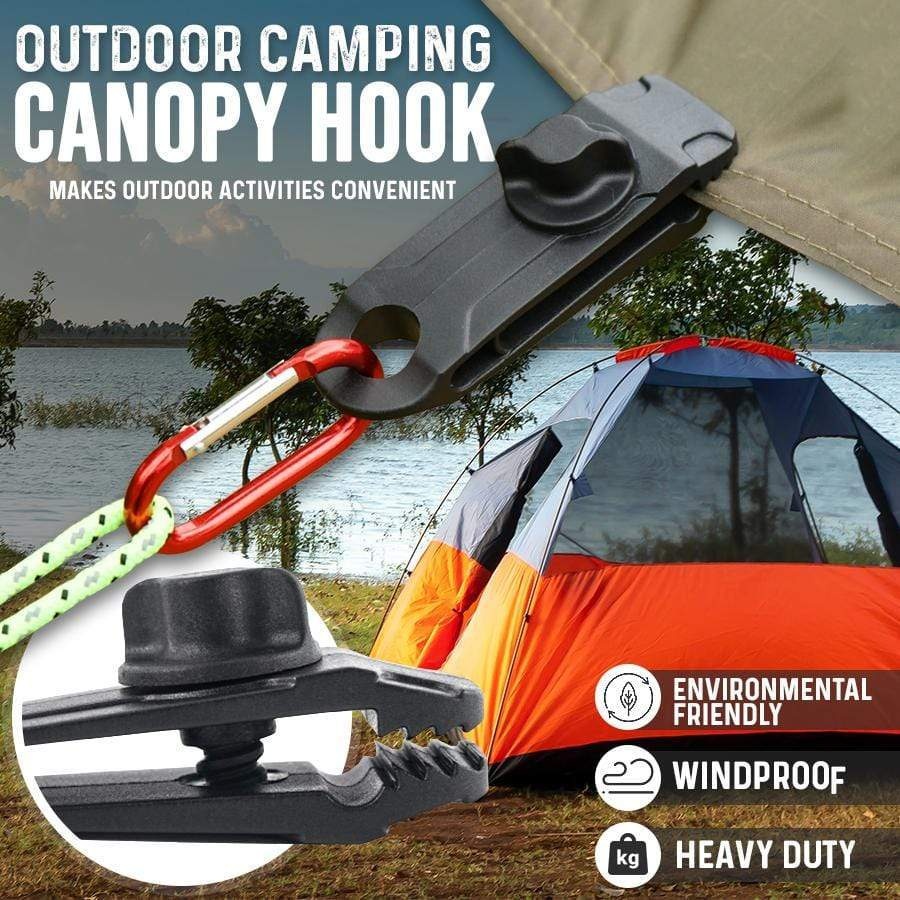
Outdoor Camping Canopy Hook
The story of the wind blowing off the tarp is no longer staged! The tooth-shaped interface and the spiral buckle design of the Outdoor Camping Canopy Hook are designed for resisting heavy rain, strong wind and heavy duty. Thanks to its strong holding power , it can not only hold the camping lamp , but it also can be used in camping tent, boat covers and more ! Properties: Unique Locking Clamp - The interface of the clips is tooth-shaped, and the spiral buckle design can maximally clamps the tarpaulin without worrying about a dropped issue. Waterproof and Windproof - After securing the tent with a tarpaulin, you can anchor immediately from the ground, and it can withstand strong winds and does not have puddles after the heavy rain. Durable Material - tarpaulin clips made of durable PA material, very tough and strong. Easy to Use - Grasp the edge of the tarpaulin, squeeze the jaws, and screw in to grip. Finally, use the bungee cord to secure it in place. Wide application - Due to their strong holding power, the clips can be used in awnings, caravans, camping tent, sticks, boat covers and are suitable for outdoor camping, sailing or picnics. Specifications: Material: ABS Size: approx. 8 x 2.5 x 2.6 cm Color: Yellow / Black / Red / Green/ Neon Green / Blue / Brown Hole diameter: 1.2 cm Package includes: 1 * Outdoor Camping Canopy Hook / 4 * Outdoor Camping Canopy Hook
Brand: Trendy Gadgets
Category: Home & Garden > Lawn & Garden > Outdoor Living > Outdoor Structures > Canopy & Gazebo Accessories > Canopy Weights